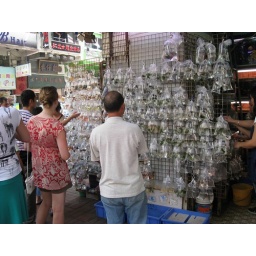
Aquarium fish market in Hong Kong